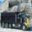
Label: truck